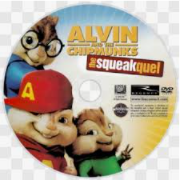
Portrait style: Cartoon Portrait